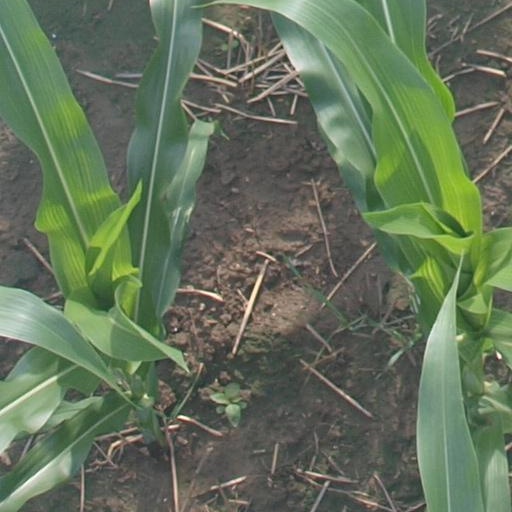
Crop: maize; corn